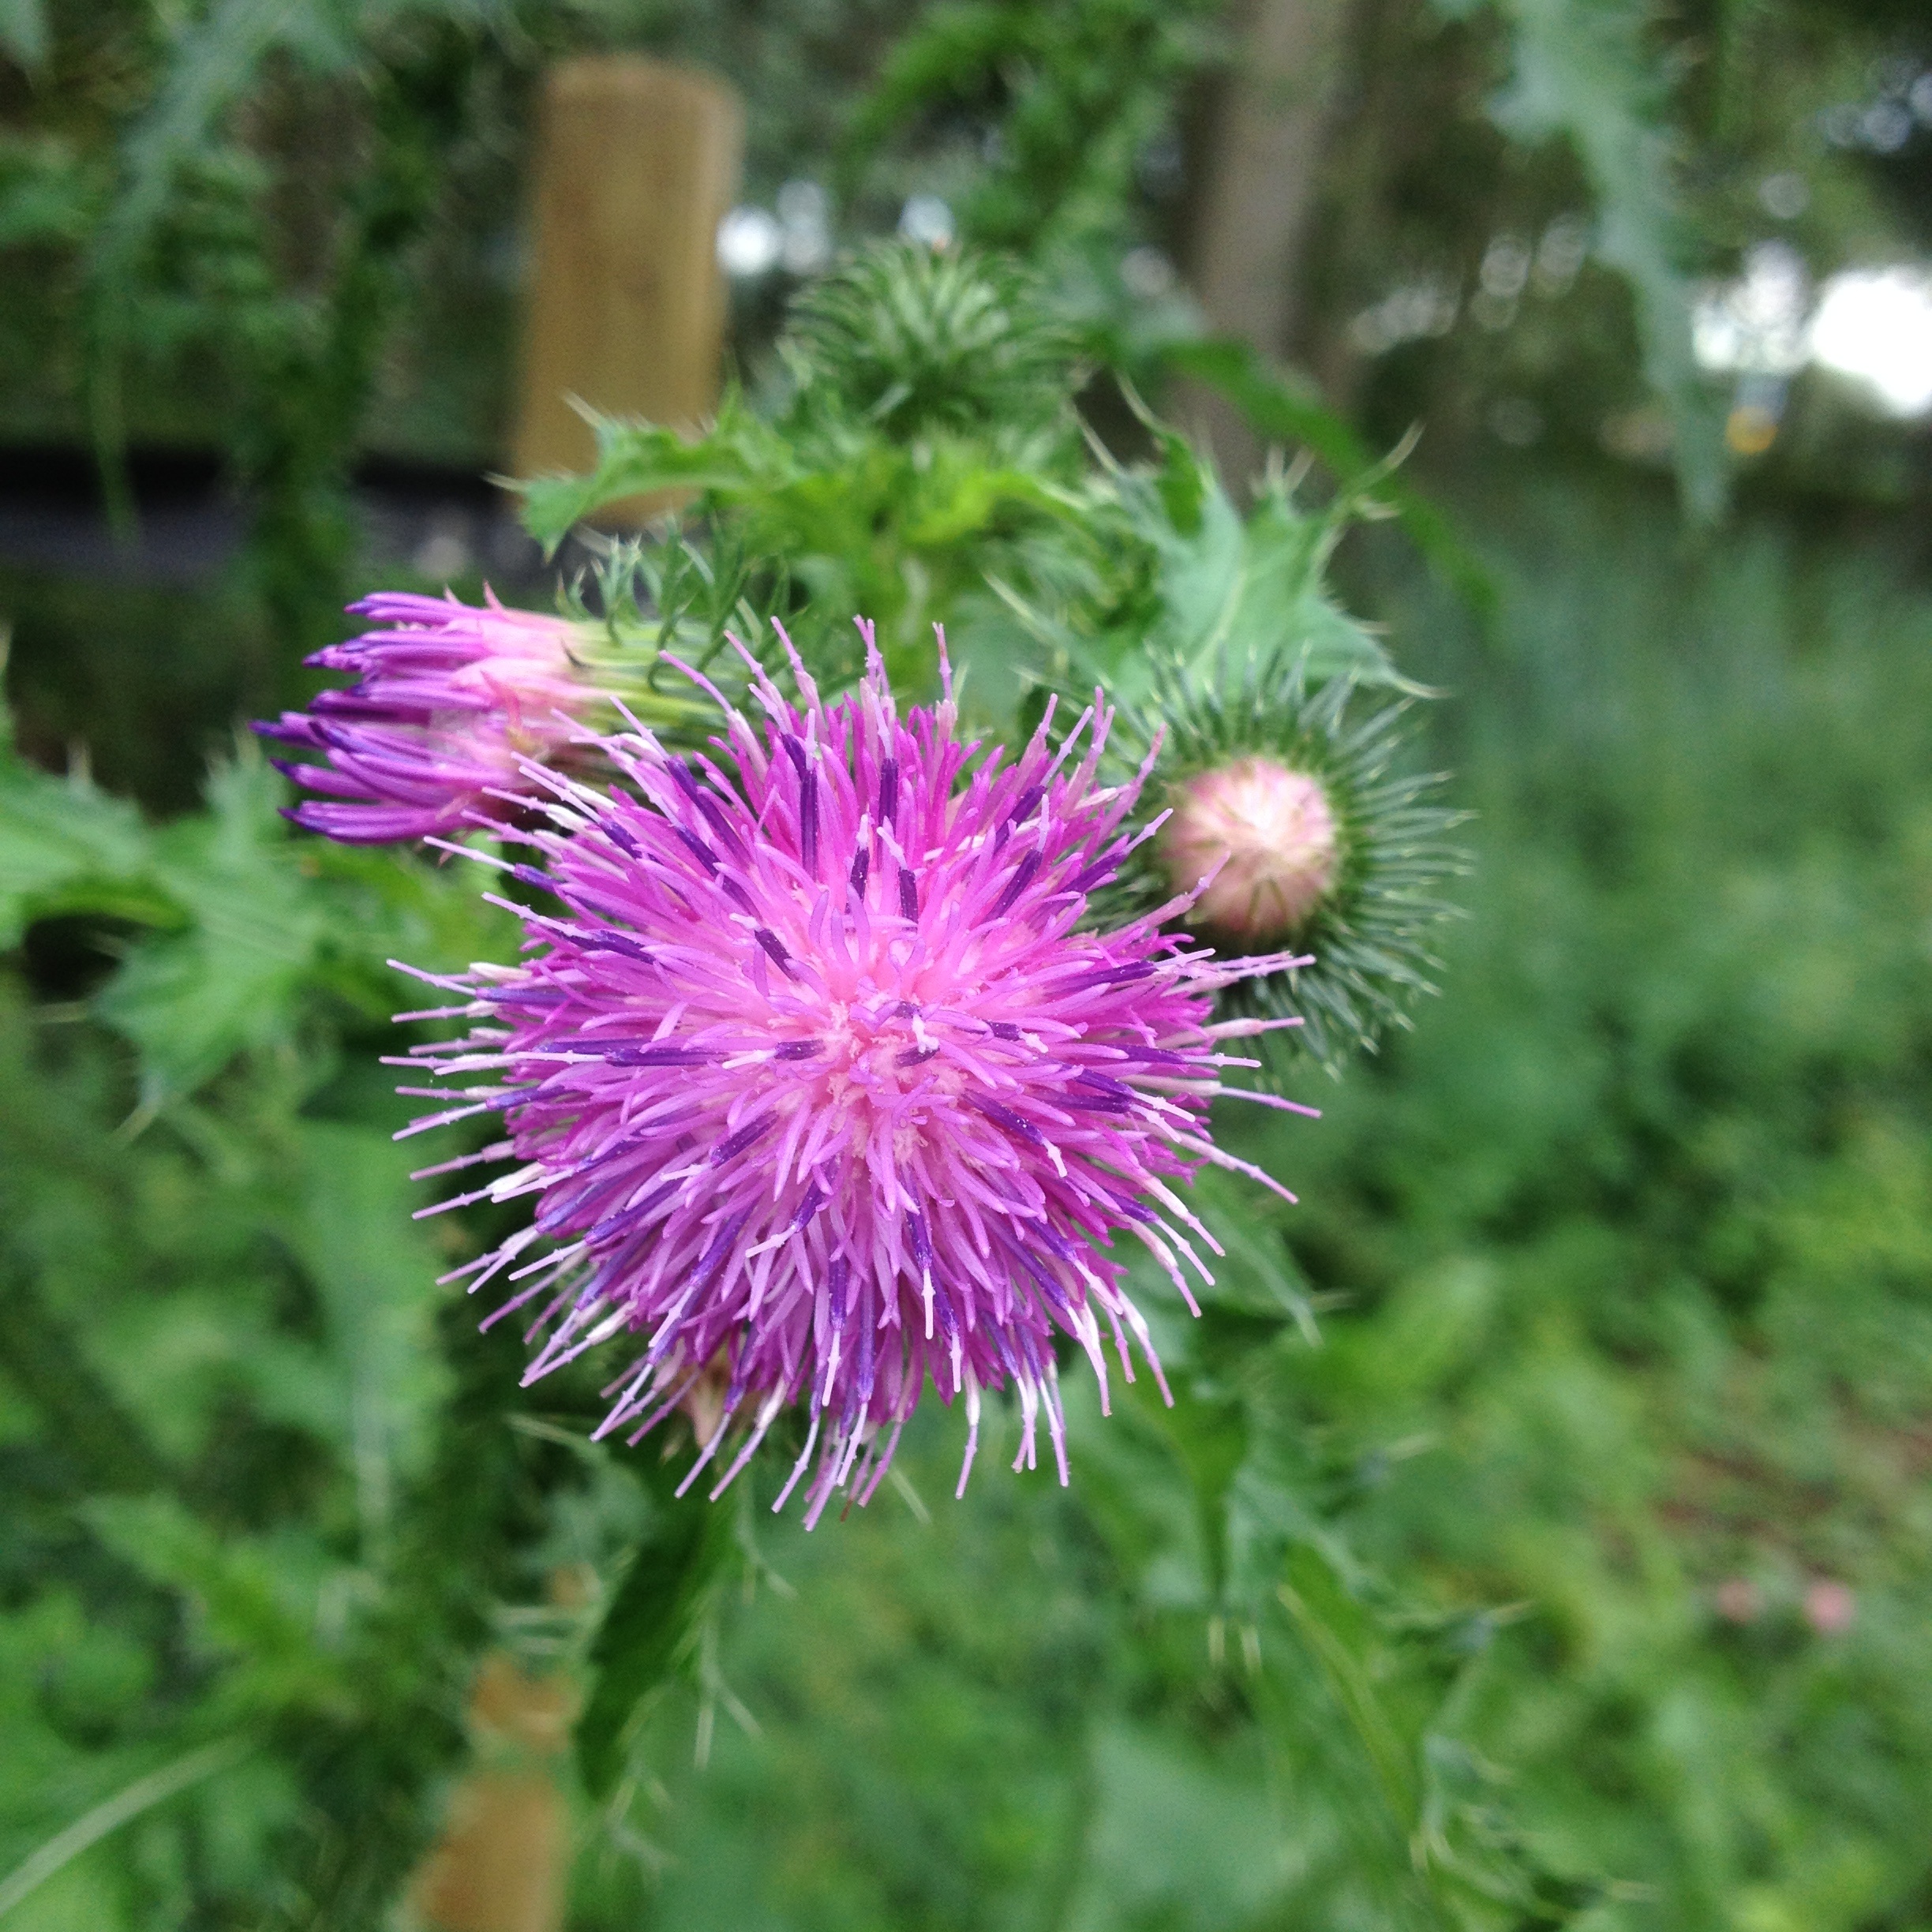
nature, blossom, plant, flower, petal, summer, floral, spring, green, produce, natural, botany, garden, flora, wildflower, thistle, purple flower, flowerhead, flowering plant, daisy family, silybum, nature backgrounds, land plant, artichoke thistle, sharp prickles